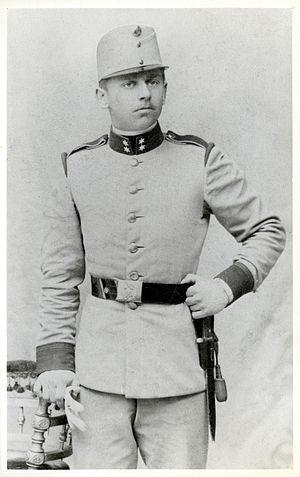
Rudolf Kalvach, né le 22 décembre 1883 à Vienne et mort le 14 mars 1932 à Kosmonosy, est un graphiste autrichien.